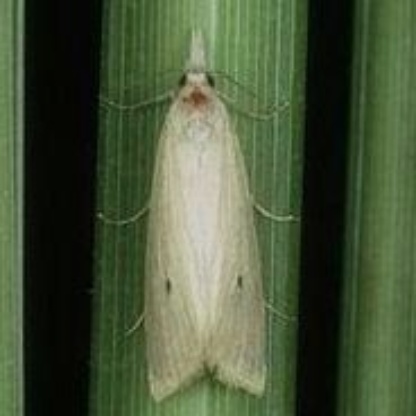
Nhãn: Sâu đục thân (Rice yellow stem borer)